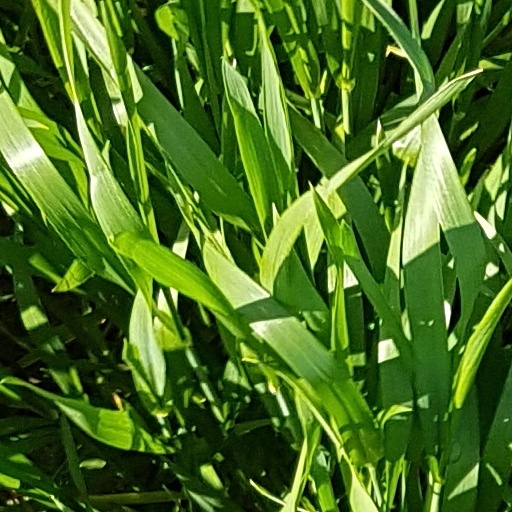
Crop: wheat